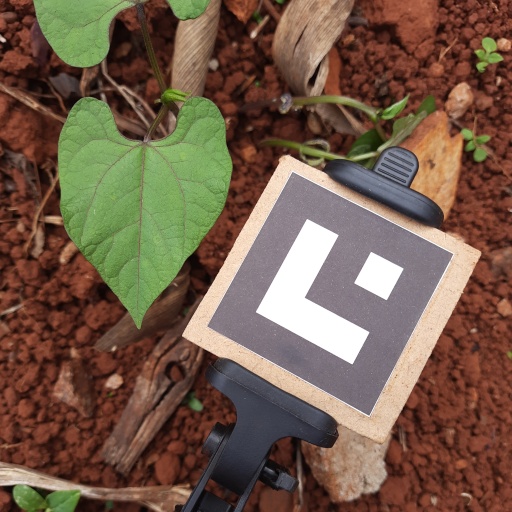
Observations: flat surface, no eating holes, under cloudy sky